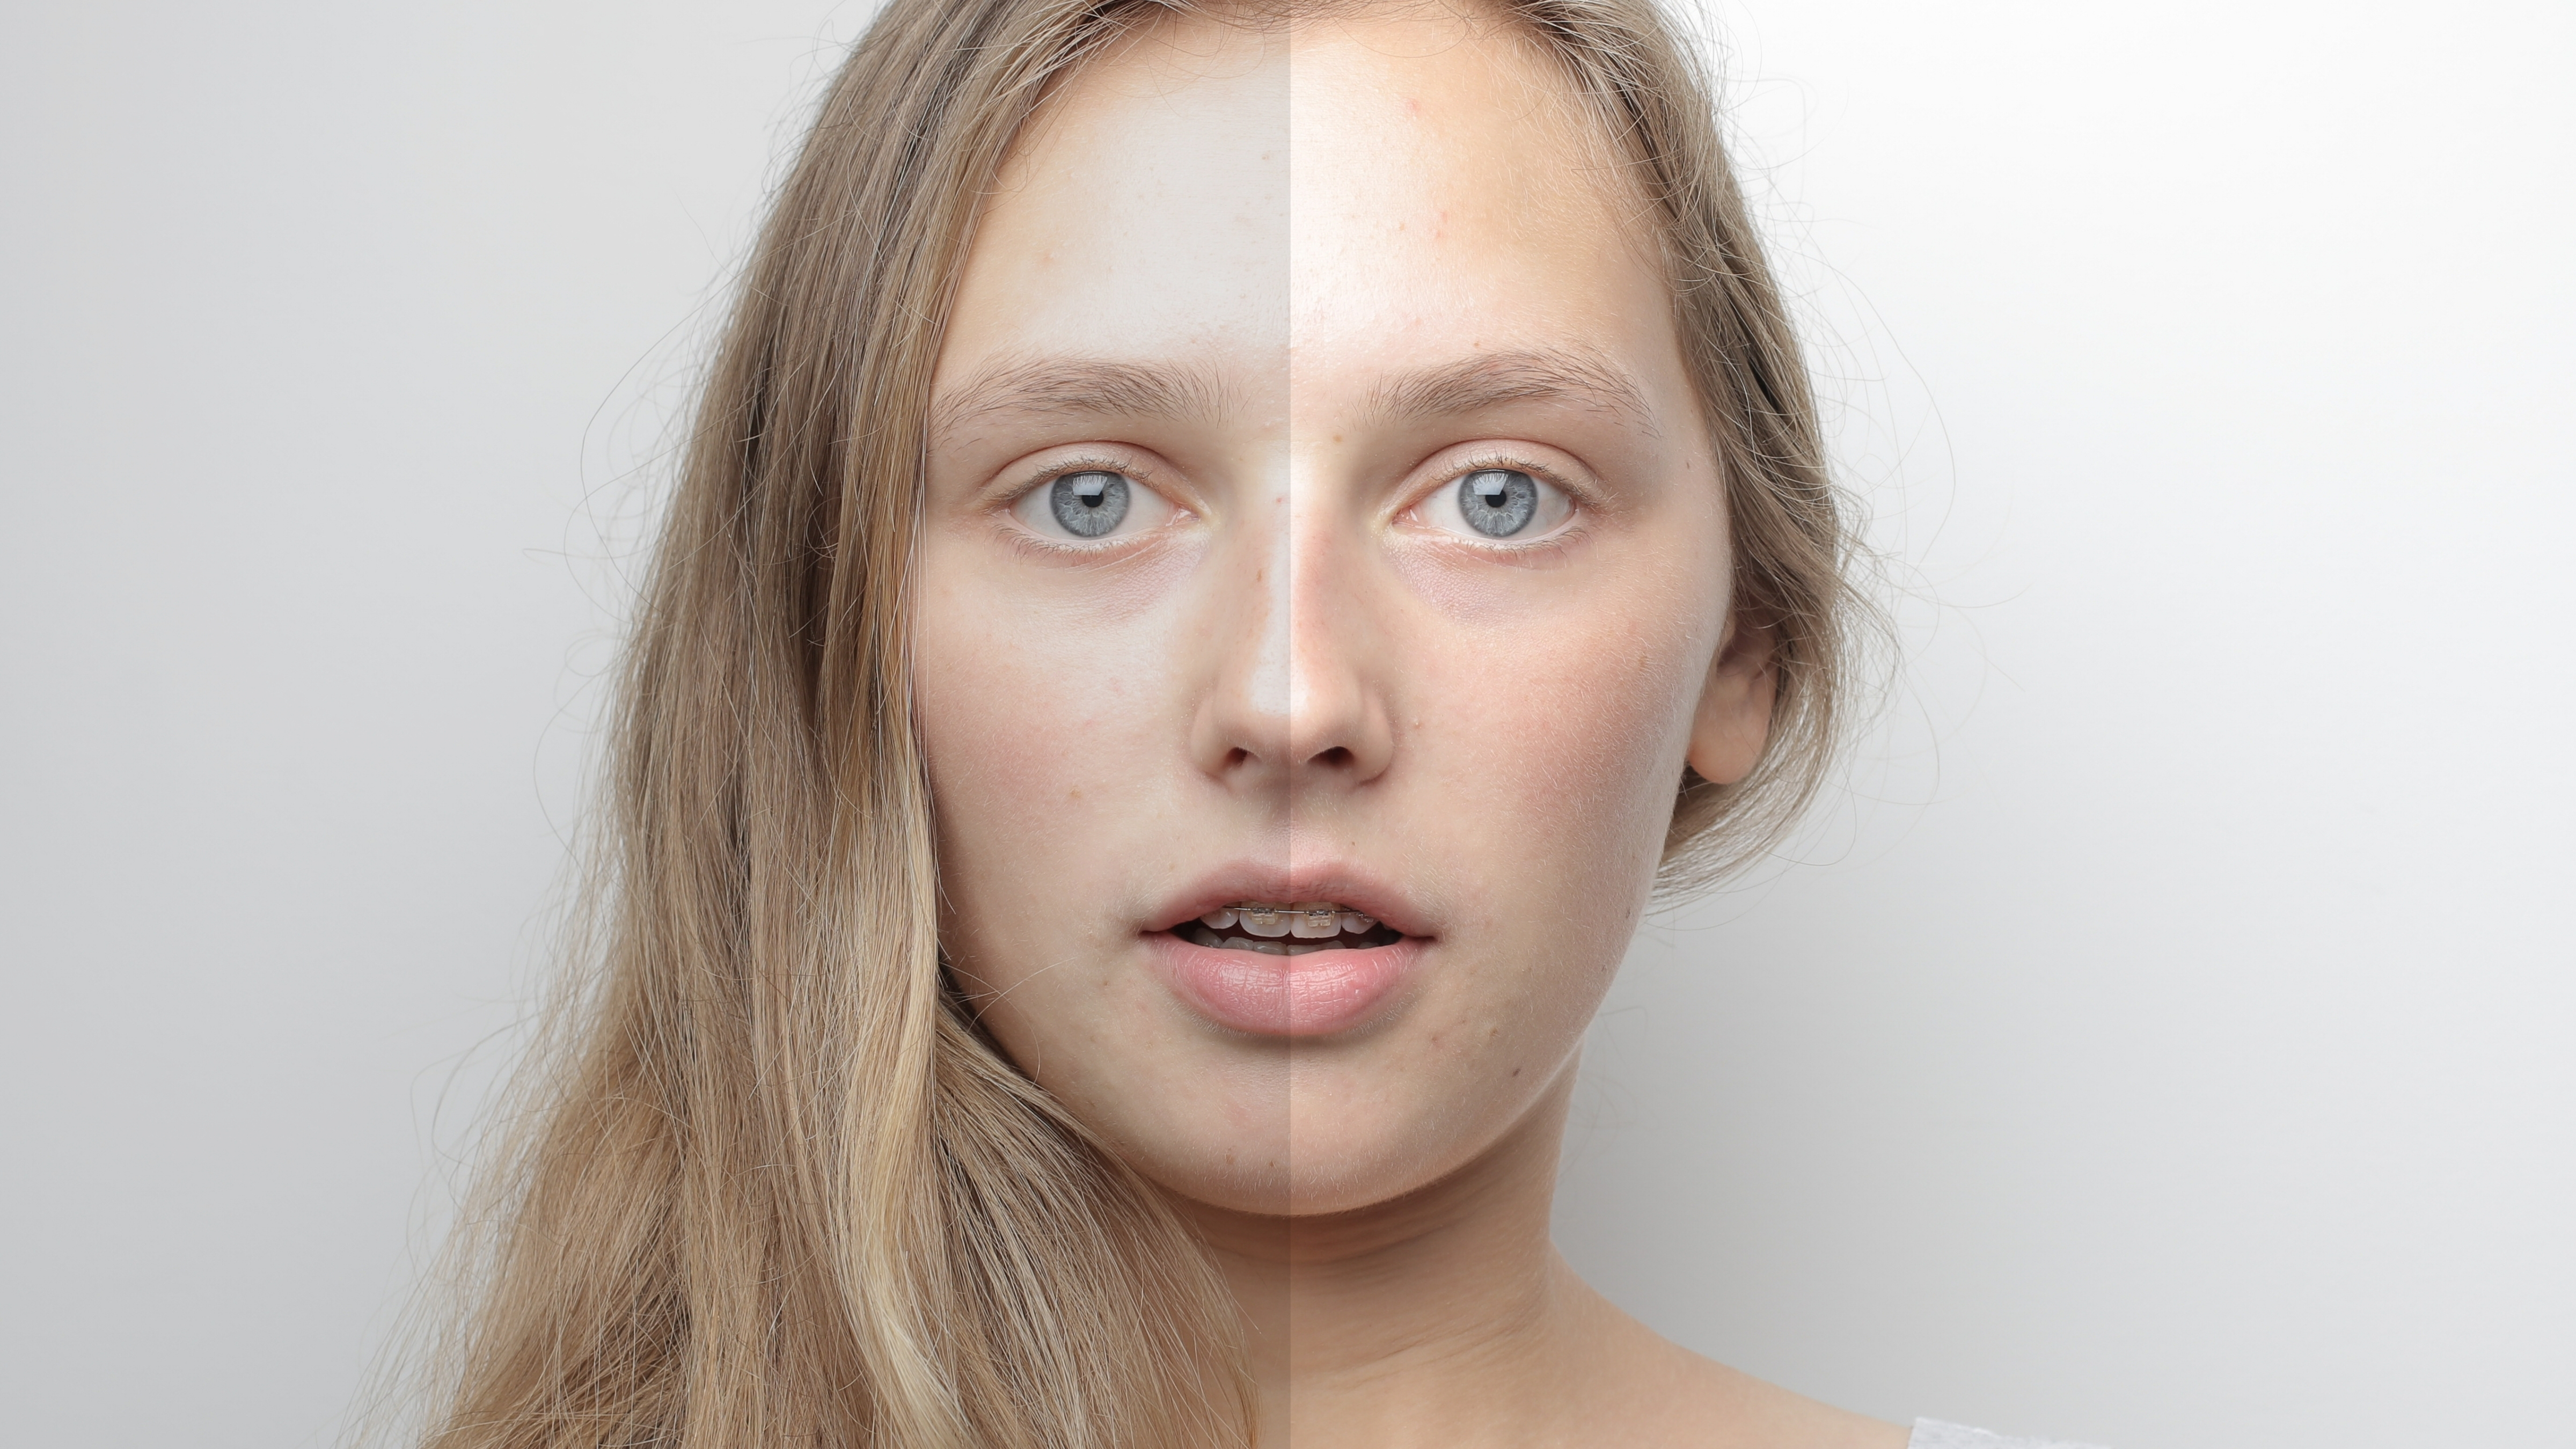
photo editing, image retouching, before, retouch, restoration, after, photos, retouching, forehead, nose, face, cheek, skin, lip, chin, eyebrow, eyelash, jaw, flash photography, iris, gesture, layered hair, black hair, Step cutting, happy, long hair, makeover, blond, brown hair, selfie, fashion accessory, hair coloring, portrait photography, wood, portrait, freckle, eye liner, fur, Curtained hair, bangs, photo shoot, feathered hair, model